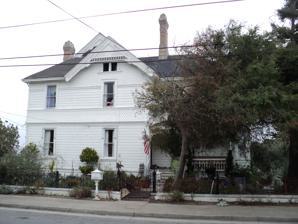
Building: Lou Ellen Parmelee House
Country: United States of America
Year built: 1896
Historic house in California, United States United States historic place Lou Ellen Parmelee House U.S. National Register of Historic Places House in 2012 Show map of Monterey Peninsula Show map of California Show map of the United States Location 570 Archer St., Monterey, California Coordinates 36°36′40″N 121°54′15″W / 36.61111°N 121.90417°W / 36.61111; -121.90417 Area less than one acre Built 1896 Architectural style Queen Anne NRHP reference No. 97001633 Added to NRHP January 7, 1998 The Lou Ellen Parmelee House is a historic Queen Anne style house located at 570 Archer St. in Monterey, California . It was listed on the National Register of Historic Places in 1998. The house was deemed significant "as the best remaining example of Late Victorian Queen Anne high style residential design in Monterey", and also for the craftsmanship of its interior and exterior finishes, artistically.  Built in 1896, it is well-preserved, with a 1946 extension removed in 2006. References